John Kensit

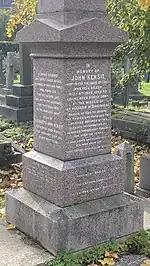
Grave of John Kensit in Hampstead Cemetery

Kensit died aged 49 on 8 October 1902, of pneumonia and blood poisoning, the result of a wound he received in September that year when he was struck by a chisel thrown by a protester as he arrived at a meeting in Birkenhead. A local labourer, John McKeever, was arrested and tried for Kensit's murder but was acquitted after a four-day trial in December 1902. Kensit was buried at Hampstead Cemetery.